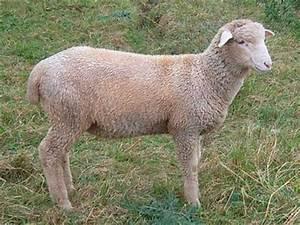
sheep